Power Macintosh G3

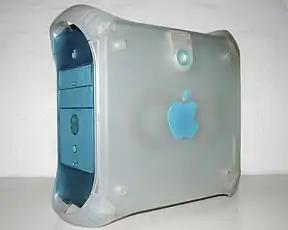
Side view of Power Macintosh G3 (Blue and White)

The Power Mac G3 (Blue and White) (codenamed Yosemite) was introduced in January 1999, replacing the Beige Mini Tower model, with which it shared the name and processor architecture but little else. It is the first Power Macintosh model to include the New World ROM, and the last with ADB port. , and models were introduced with a price range of US$1,599 – US$2,999.